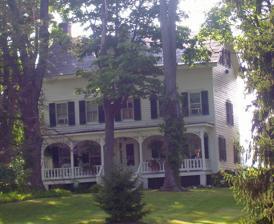
Building: Walter Hand House
Country: United States of America
Year built: 1870
Historic house in New York, United States United States historic place Walter Hand House U.S. National Register of Historic Places Front (east) elevation, 2008 Location Cornwall , NY Nearest city Newburgh Coordinates 41°24′20″N 74°03′49″W / 41.40556°N 74.06361°W / 41.40556; -74.06361 Area 5 acres (2 ha) Built ca. 1870 Architectural style Gothic Revival MPS Historic and Architectural Resources of Cornwall NRHP reference No. 96000154 Added to NRHP 1996 The Walter Hand House is located on Angola Road in Cornwall , New York, United States. It is the main building of a five-acre (2 ha) former farm, built around 1870, to serve as both a farmhouse and summer boardinghouse , in response to Cornwall's growing popularity as a summer resort town. Today it is known as Shadow Mountain Farm, a bed and breakfast . Both properties were listed on the National Register of Historic Places (NRHP) in 1996. Property The house sits on a gentle rise with a view to the west highlighting Schunemunk Mountain . The lot is the remainder of a much larger farm that has been subdivided since the house was built. There are six other buildings besides the house, all considered contributing resources to the NRHP listing. It is a five- bay two-and-a-half-story clapboard - sided structure with Gothic detailing and a molded cornice and plain frieze at the roofline. The wooden- shingled roof, pierced by brick chimneys at either end, is cross- gabled by a two-story rear wing projecting from the south side, itself with a one-story pent-roofed bay on its own west. A one-story porch fronts the entire east elevation, with a flat roof, bracketed cornice, piers with decorated capitals and a plain frieze similar to the roofline. Elaborate cutouts form the guardrail between piers. Inside, the house follows a center hall plan. Many of the original finishings, hardware and trim remain. The attic, used as lodging for summer boarders, is completely finished as well. The six other buildings, all contemporary with the house's original construction, are located slightly downhill and to the rear. There are a small complex of two two-story wooden barns, a kitchen building since converted into a home, a carriage house with its original doors and hardware, and a shed. History The house was built some time around 1870 by Hand, descended from one of Cornwall's oldest families. A successful apple farmer , he saw the growing interest of New York City residents in spending their summers amid the fresh air of Cornwall, and had the house's attic finished to take some in during that season. It was effectively built to be both a farmhouse and a summer boardinghouse. It has passed through a variety of owners since then. Recently it has returned to its original use as lodging, with the owners of Cromwell Manor operating it as Shadow Mountain Farm Cottage, a bed and breakfast. References Hudson Valley portal